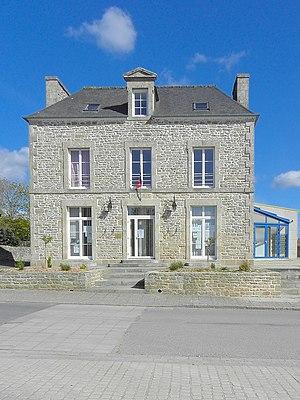
Mairie de Languédias (22).
Languédias [lɑ̃gdja] est une commune française située dans le département des Côtes-d'Armor en région Bretagne.